Petra Henzi

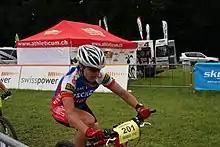

Petra Henzi (born 14 October 1969) is a retired Swiss professional mountain biker. Throughout her sporting career, she has won numerous Swiss national championship titles, and more importantly, a total of four prestigious medals (one gold, one silver, and two bronze) in women's cross-country race at the UCI Mountain Bike World Championships. Henzi later represented her nation Switzerland, as a 38-year-old senior, at the 2008 Summer Olympics, and also rode professionally for more than five seasons on Fischer-BMC Team, before retiring from the sport in early 2010.